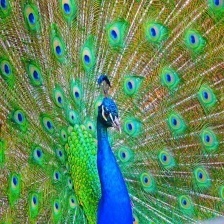
Species: PEACOCK
Scientific name: PAVO CRISTATUS